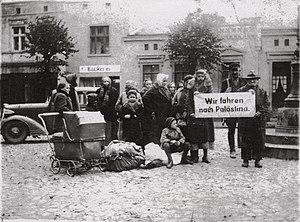
L’histoire des Juifs en Pologne a commencé il y a plus de mille ans. Elle comprend une longue période de tolérance religieuse et de prospérité de la communauté juive polonaise. À partir du xviiᵉ siècle, les Juifs sont victimes des nombreux conflits dus à l'absence d'un pouvoir fort en Pologne. Durant l'entre-deux-guerres, l'antisémitisme redouble. La communauté juive est presque entièrement détruite par les Allemands durant l’occupation allemande de la Pologne, lors de la Shoah.